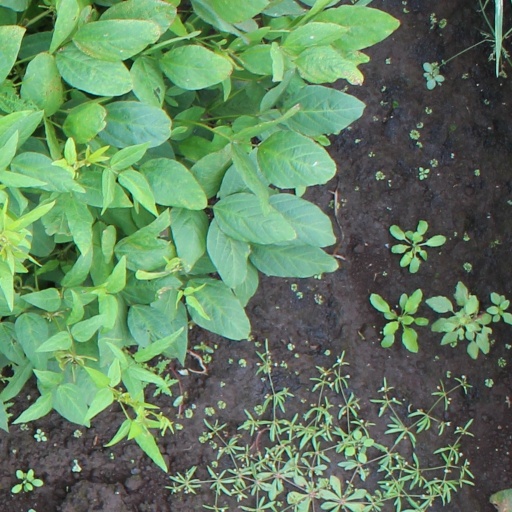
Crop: soybean